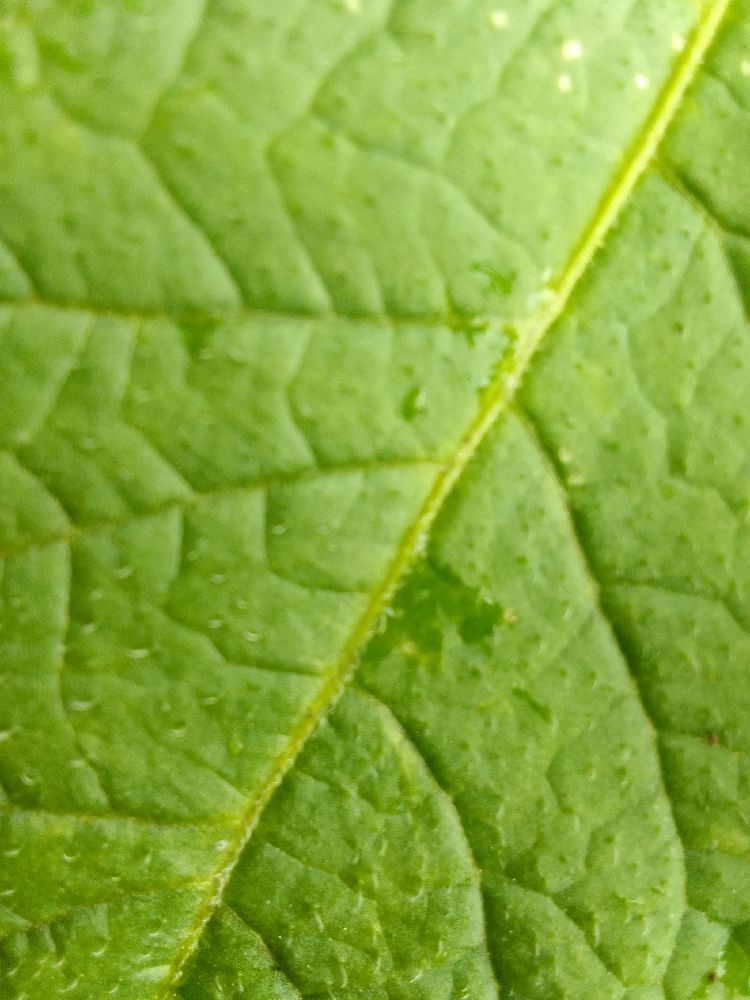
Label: Healthy